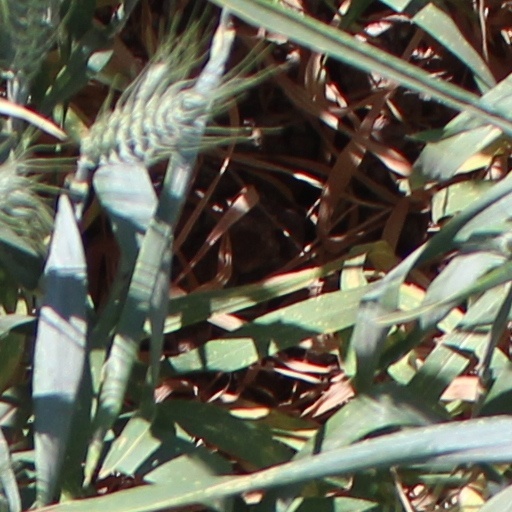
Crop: wheat